Le Crocodile du Botswanga

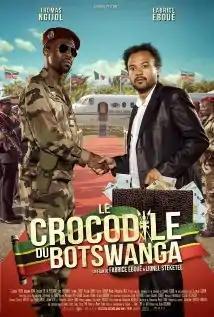
Film poster

Le Crocodile du Botswanga ("Botswanga Crocodile") is a 2014 French comedy film directed by Lionel Steketee and Fabrice Eboué.